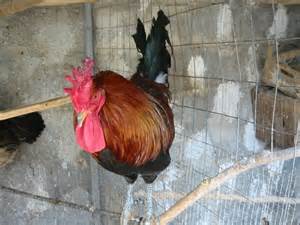
Label: chicken